Geography of New Caledonia

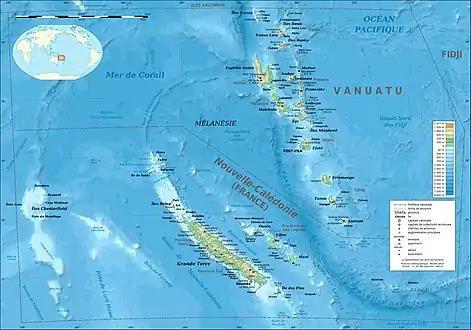
An expandable bathymetric and topographic map of New Caledonia and Vanuatu, formerly the New Hebrides. Click to enlarge.

New Caledonia is made up of a main island, the Grande Terre, and several smaller islands, the Belep archipelago to the north of the Grande Terre, the Loyalty Islands to the east of the Grande Terre, the Isle of Pines to the south of the Grande Terre, the Chesterfield Islands and Bellona Reefs further to the west. Each of these four island groups has a different geological origin: